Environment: real
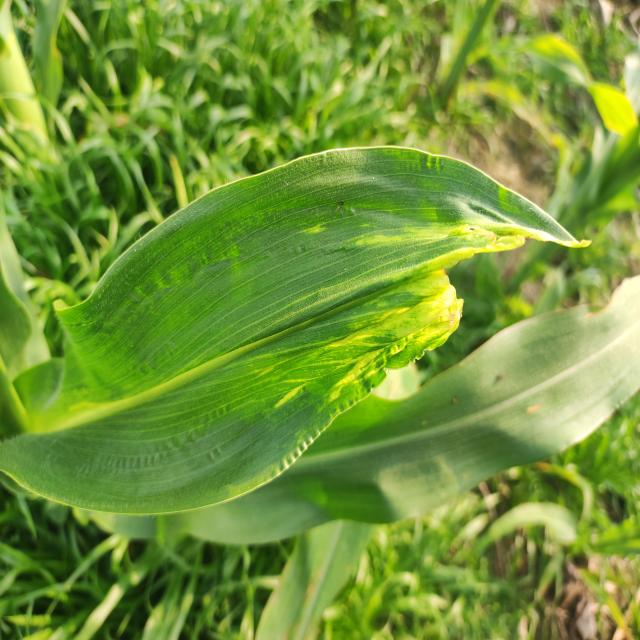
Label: fall_armyworm